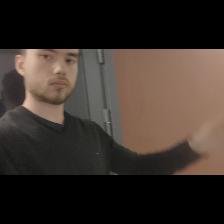
Label: Human